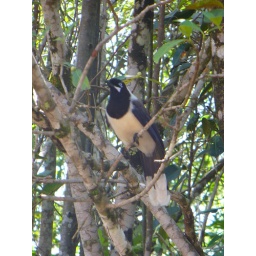
bird in the jungle. We saw big red macaws, too.